Emma Marcy Raymond

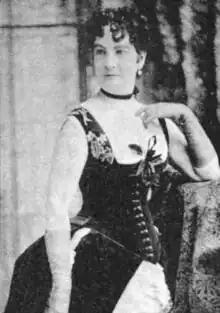
Emma Marcy Raymond (1889)

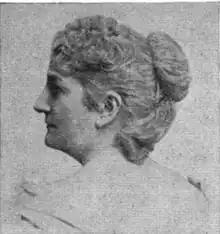
Emma Marcy Raymond (1895)

Her musical sympathies were almost entirely with the Italian and French schools. Being a firm believer in the gift of free and spontaneous melody, she believed that, where human emotions were to be portrayed in music, the proper means to use in such portrayal was the human voice, and she left to the instruments the task of accompanying. She became known for her musical talent being credited as being one of the first American women to compose an operetta: in 1889 she composed the successful "Doretta". She produced another in Chicago called "The Sheik". Her songs and piano pieces were published in France and Germany as well as in the U.S. Amongst her songs were "O Salutaris", "Bird of Love", and "First Love". She was the author of "Spanish Bolero" in E Flat; "Ave Maria", "Had I My Wish", and others of lesser importance, but equally well-written, such as the "Manhattan Beach Polka", "Straight Tip Waltz", and "Toboggan Galop". Still others included, "Welcome Home", "The Shadows Lie", "Had I My Wish", "Old Stone Bridge", and "Bright Eastern Morn".